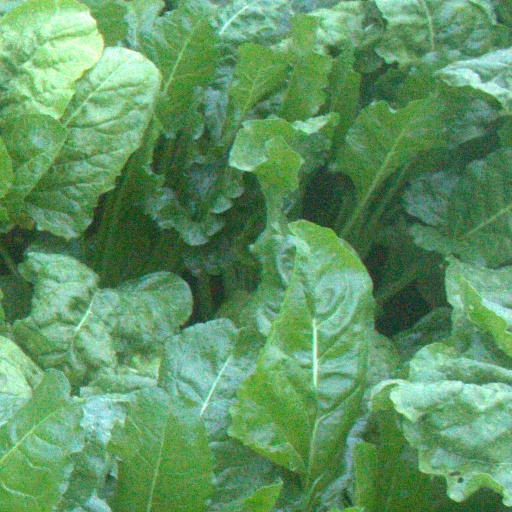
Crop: sugar beet